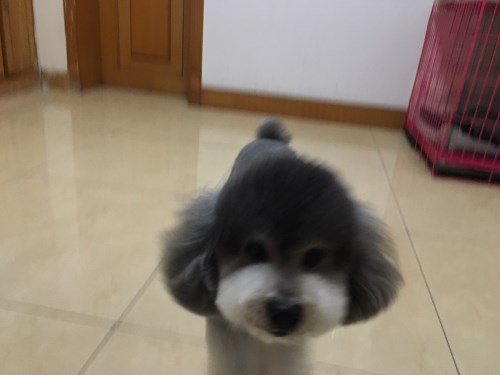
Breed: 7449-n000128-teddy